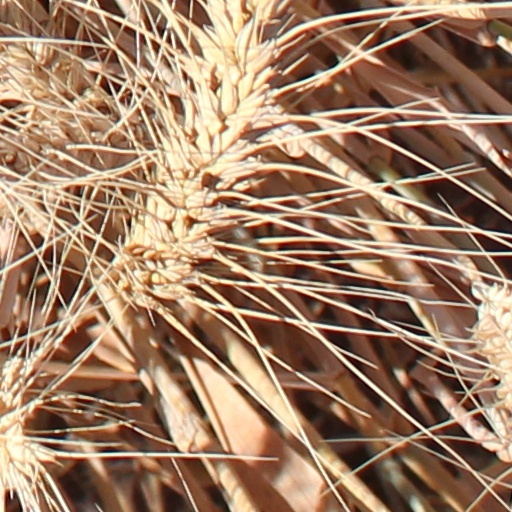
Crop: wheat